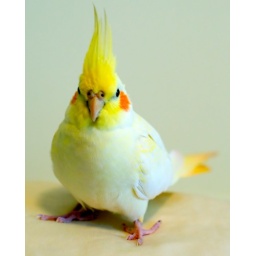
Mikko sitting on the pillow in the bedroom. I like the framing on this photo.